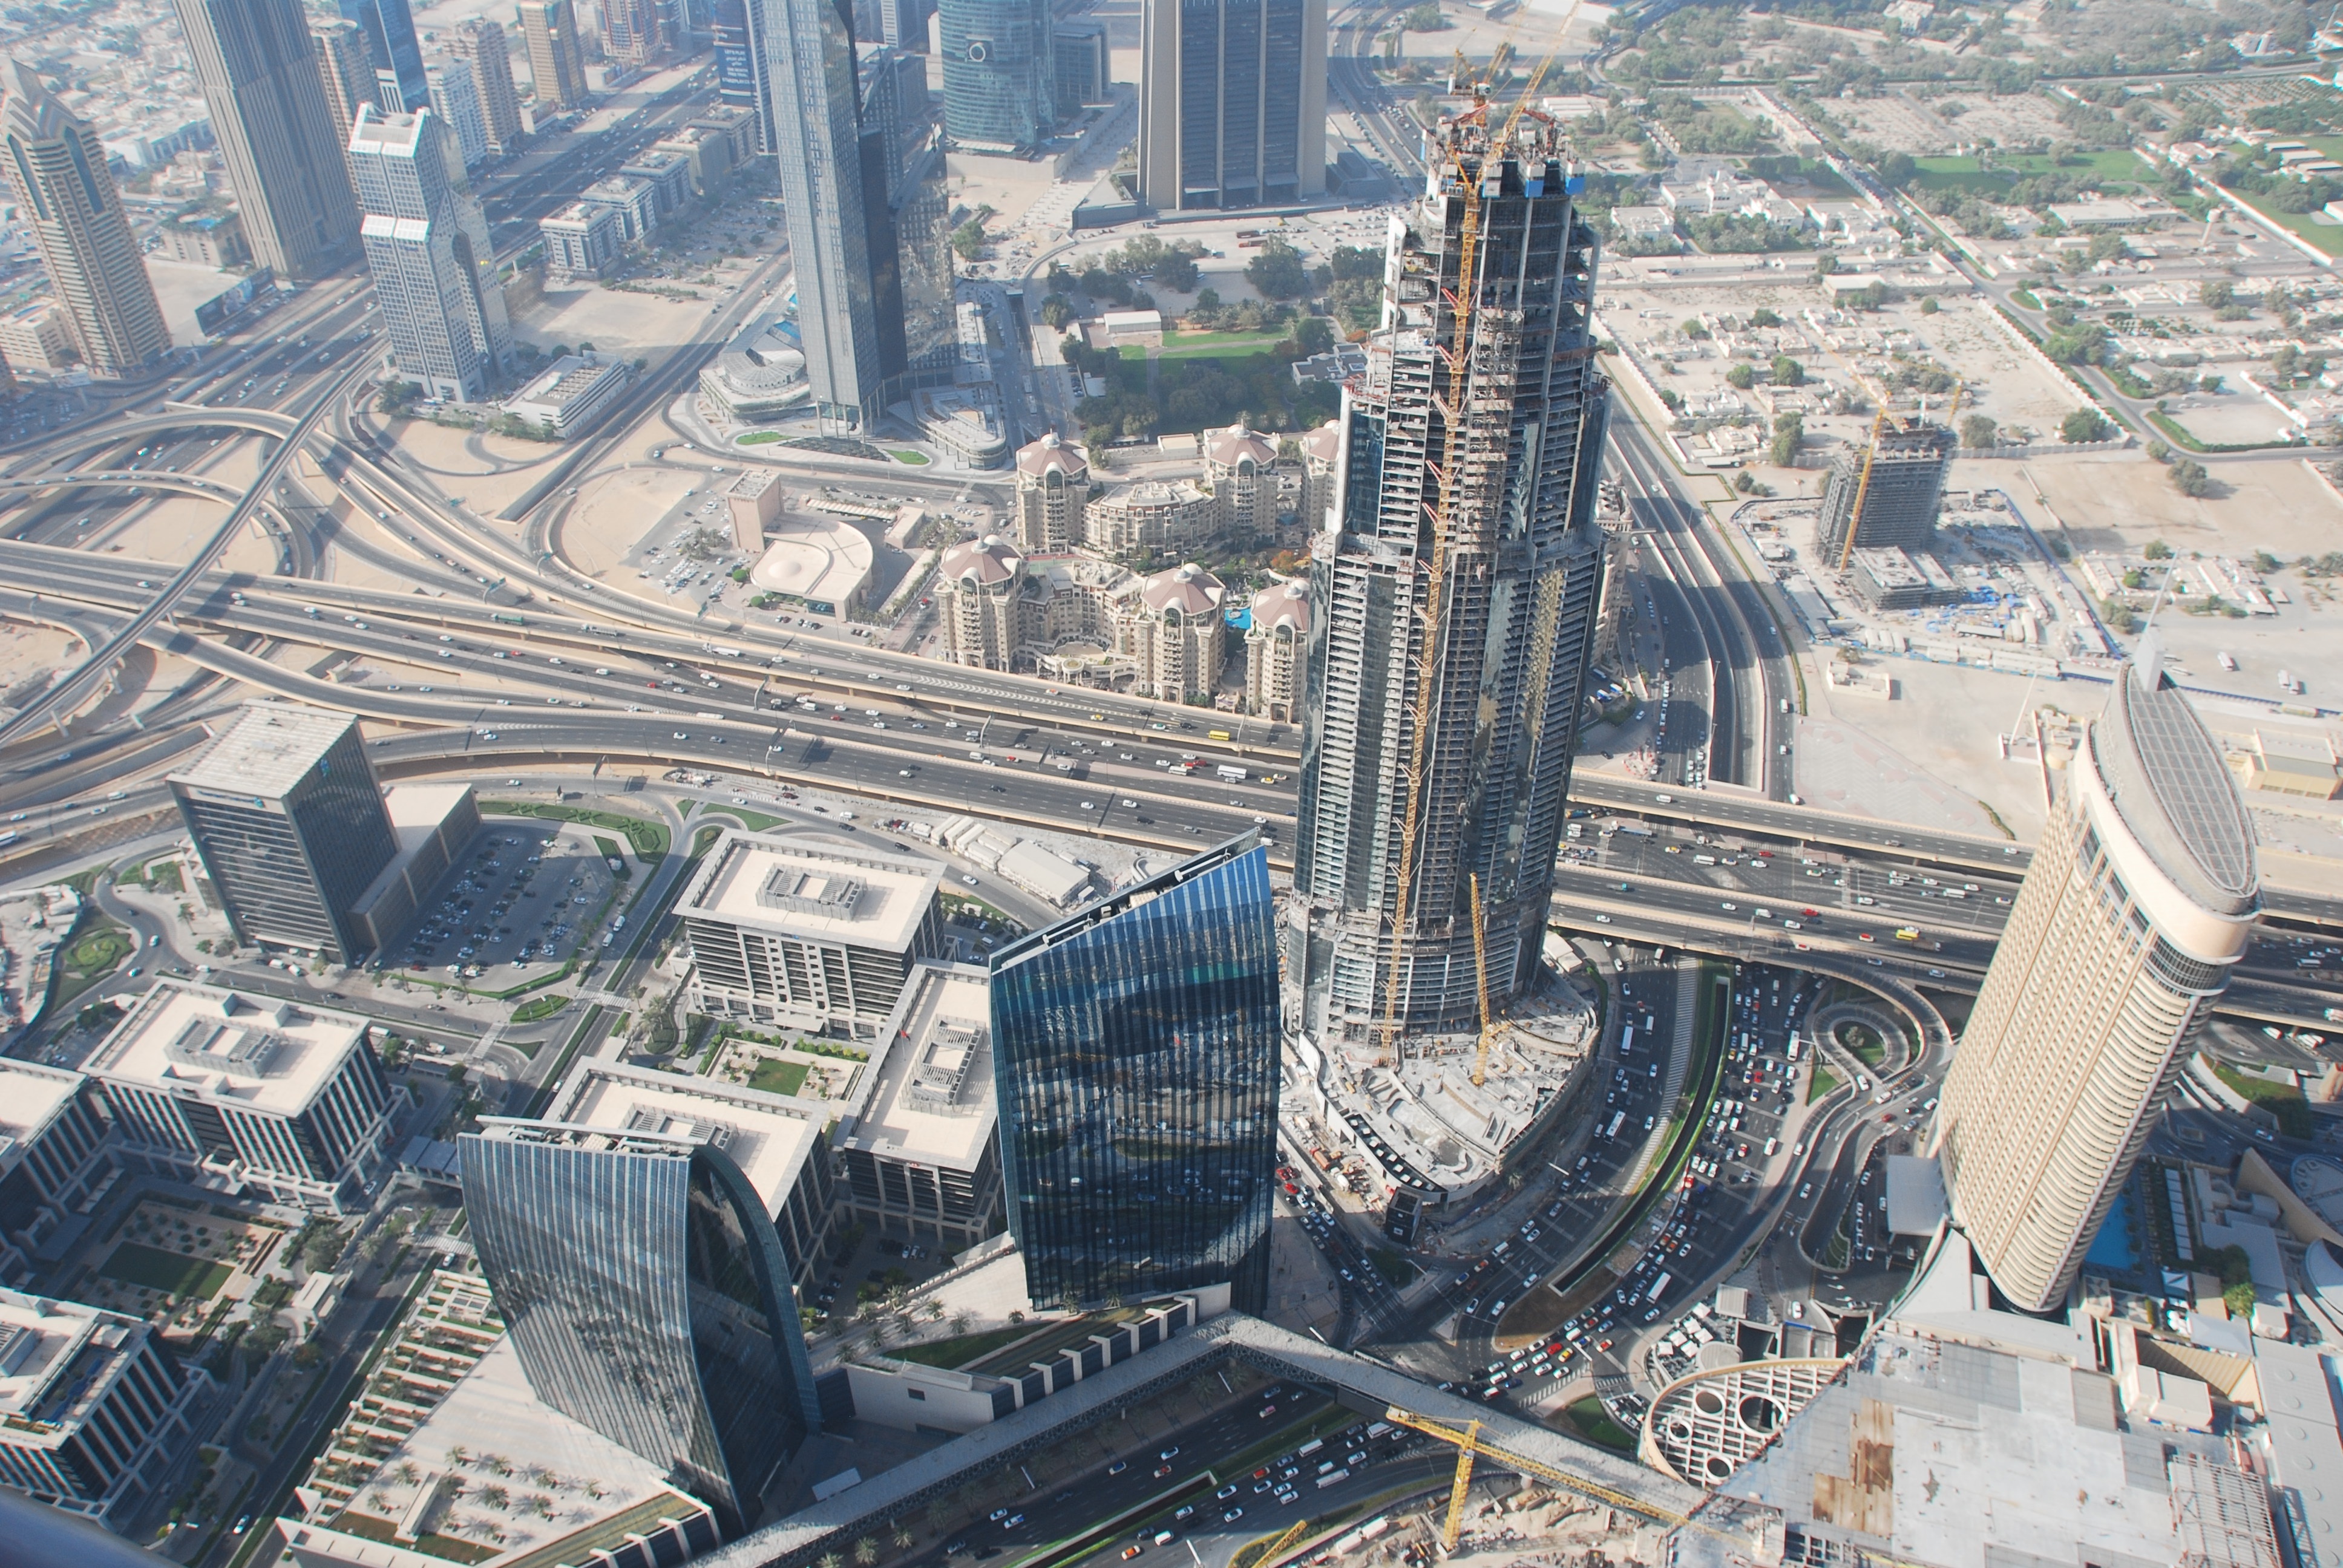
structure, skyline, photography, city, skyscraper, cityscape, downtown, suburb, tower, dubai, landmark, cathedral, tower block, arena, skyscrapers, metropolis, neighbourhood, bird's eye view, aerial photography, aerial photographs, urban area, ancient history, residential area, human settlement, metropolitan area